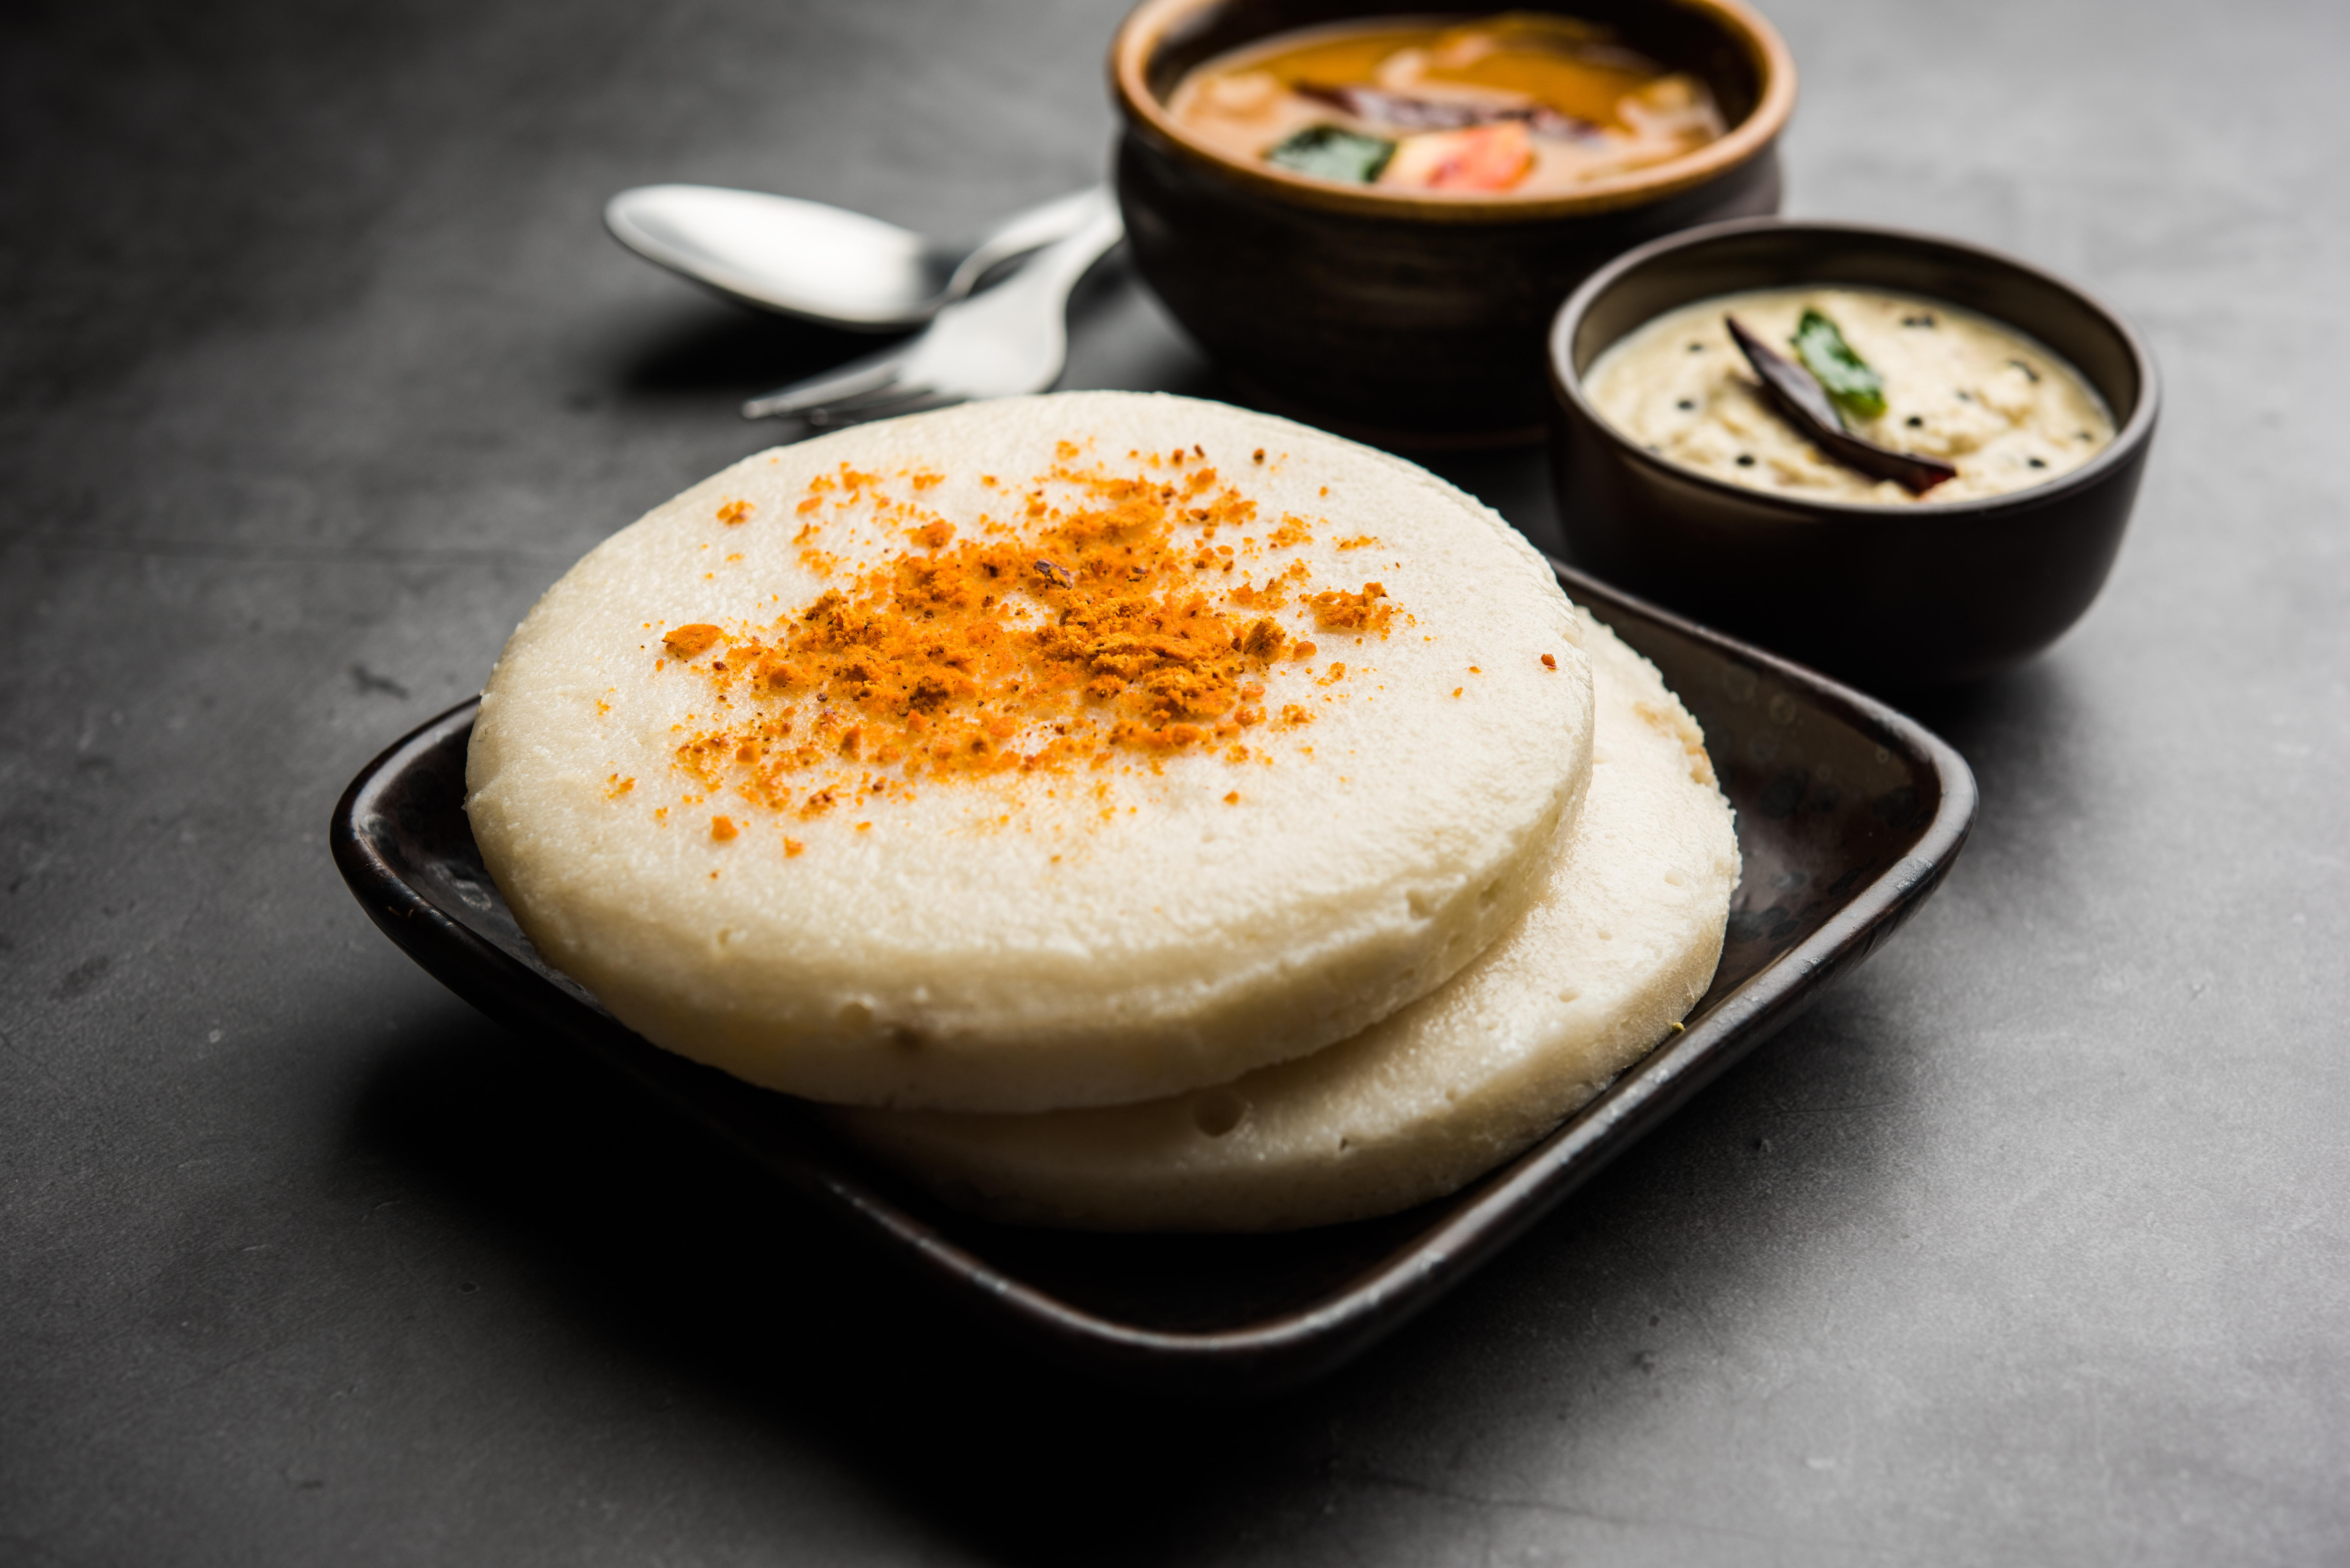
Dish: idli